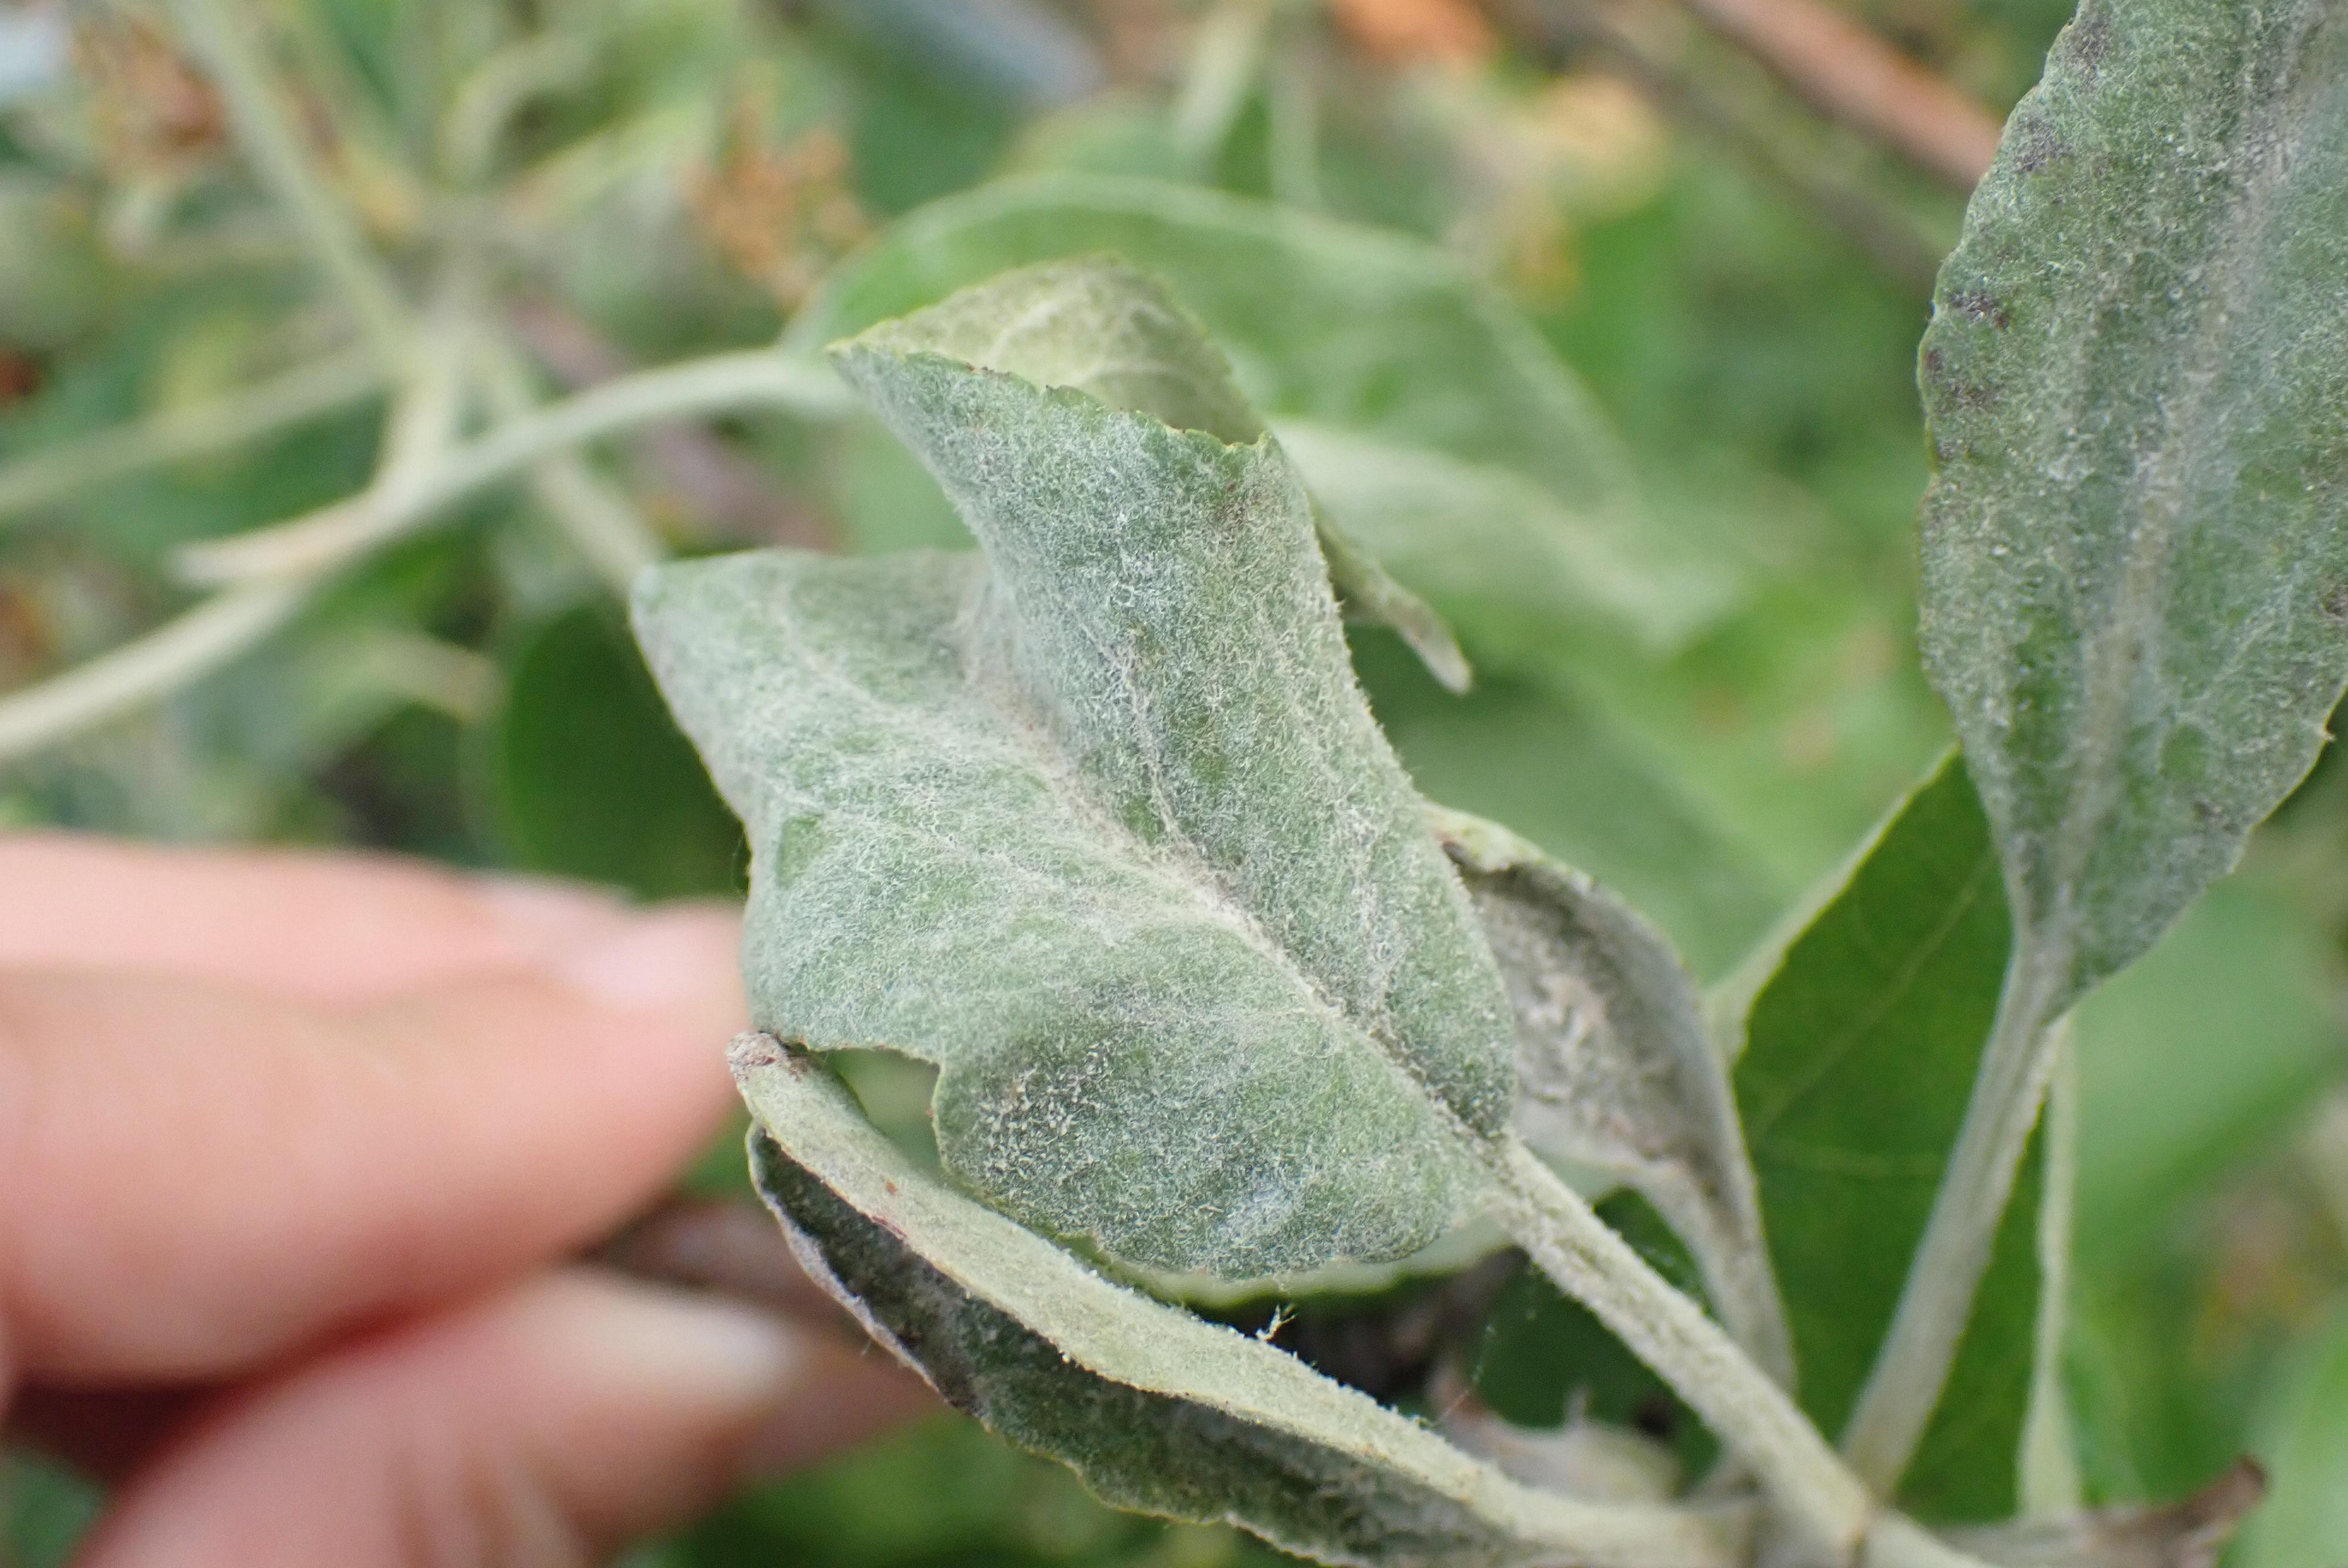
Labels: powdery_mildew